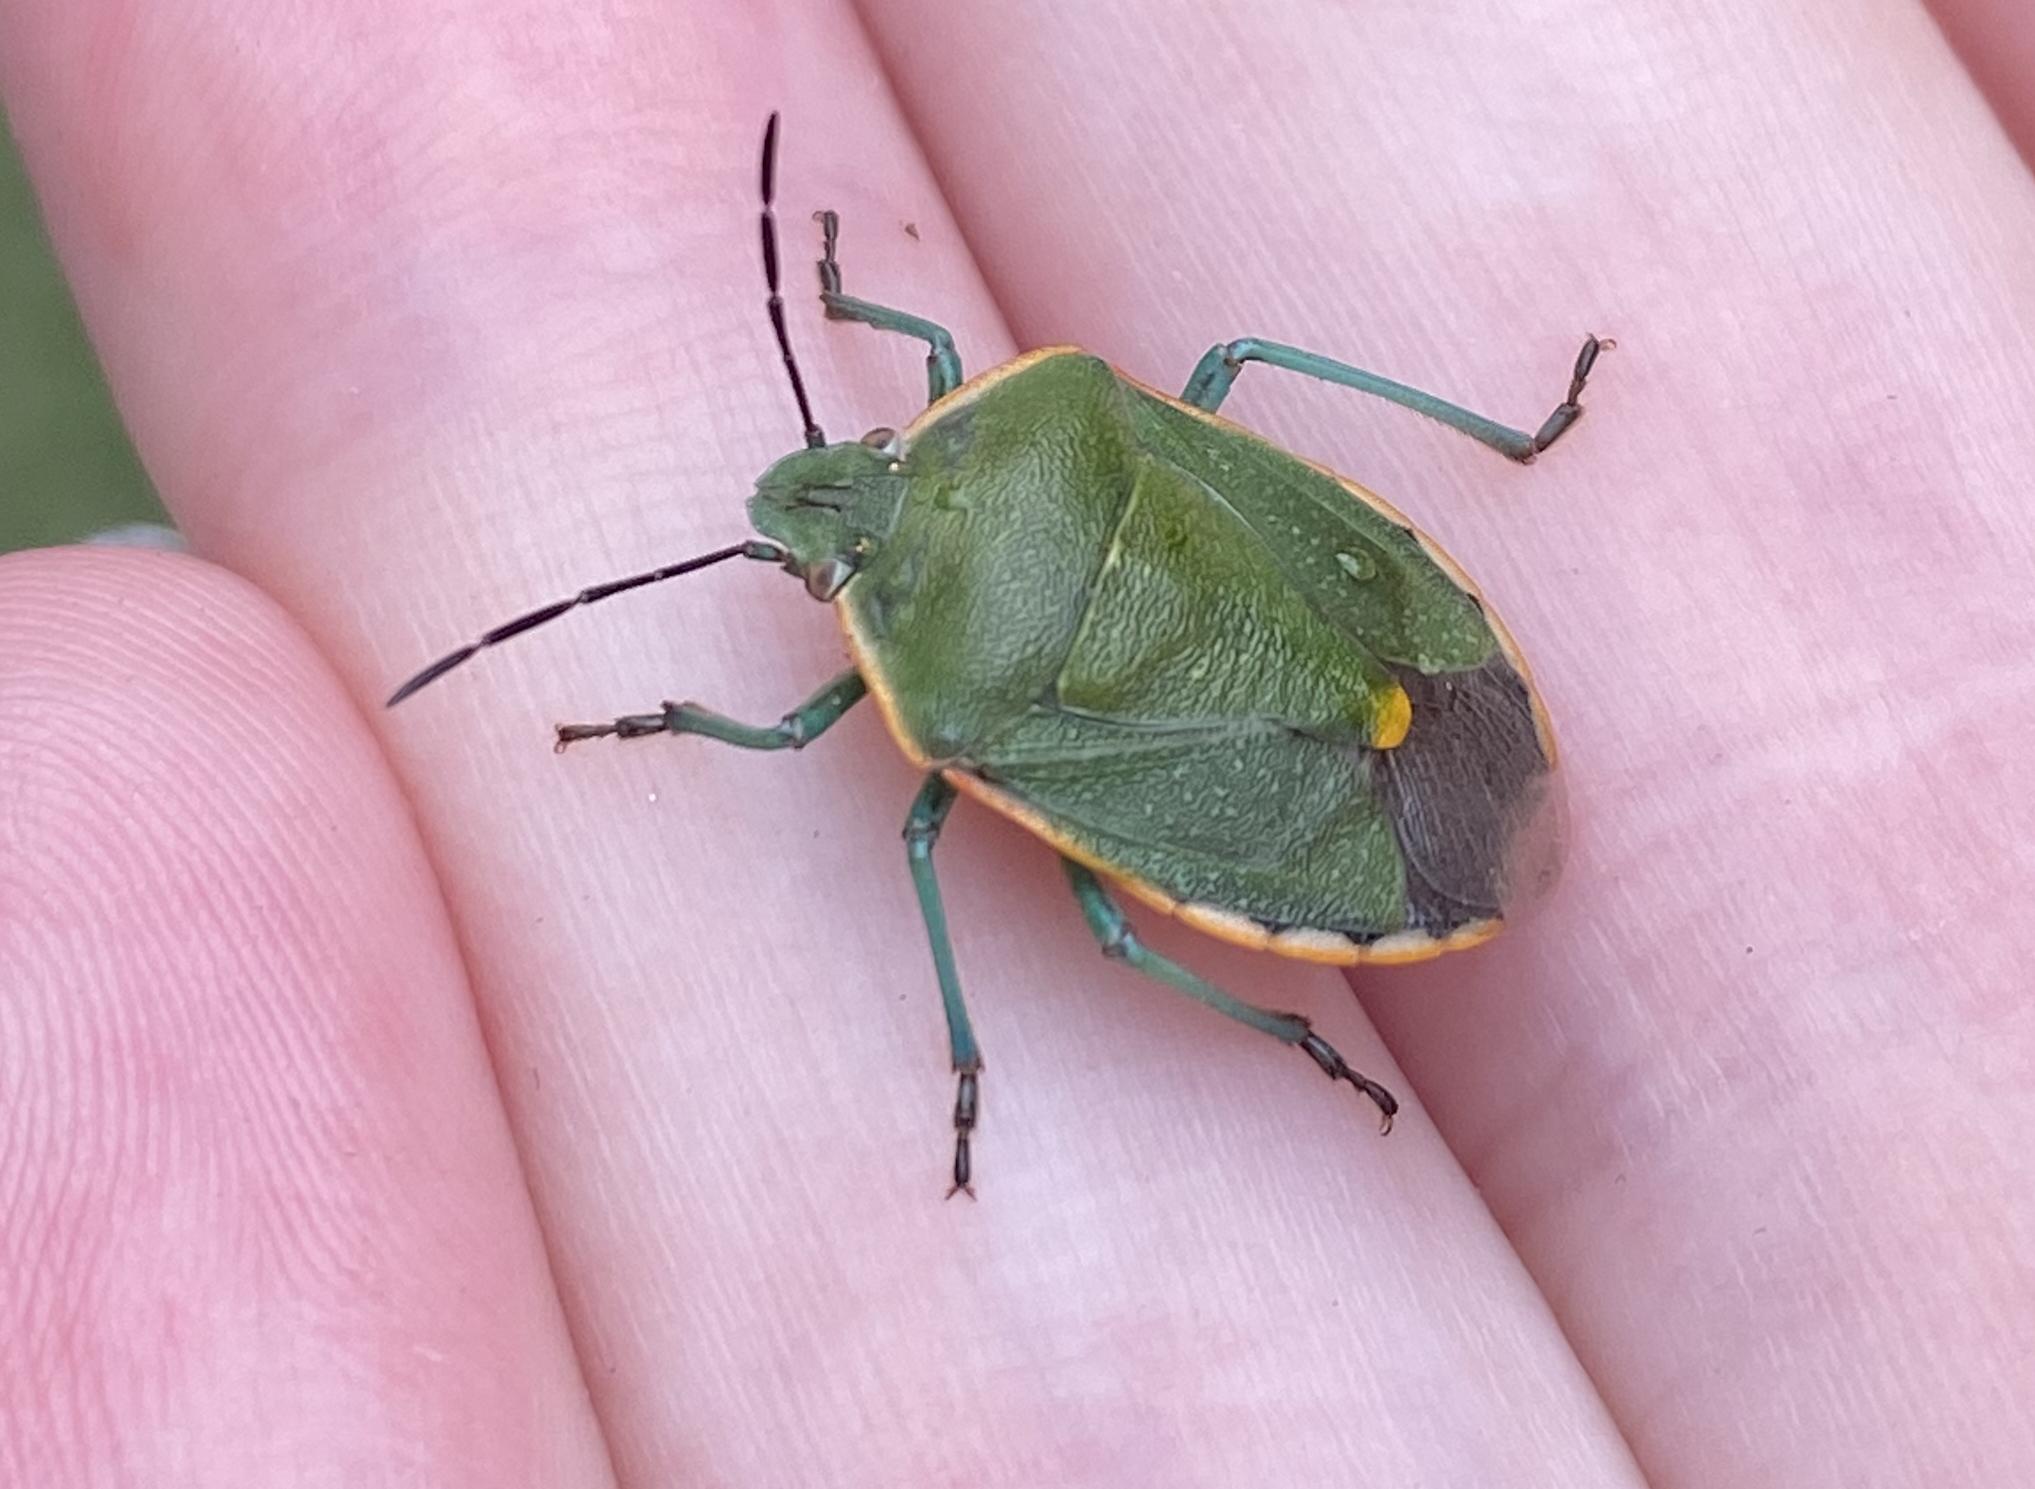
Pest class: stink_bug